Aichi Loop Railway 2000 series

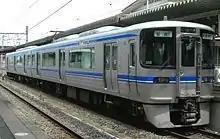
Set G52 in later livery, August 2009

As of 1 April 2012, the fleet consists of 20 two-car sets formed as shown below, with one motored (Mc) car and one trailer (Tc) car.